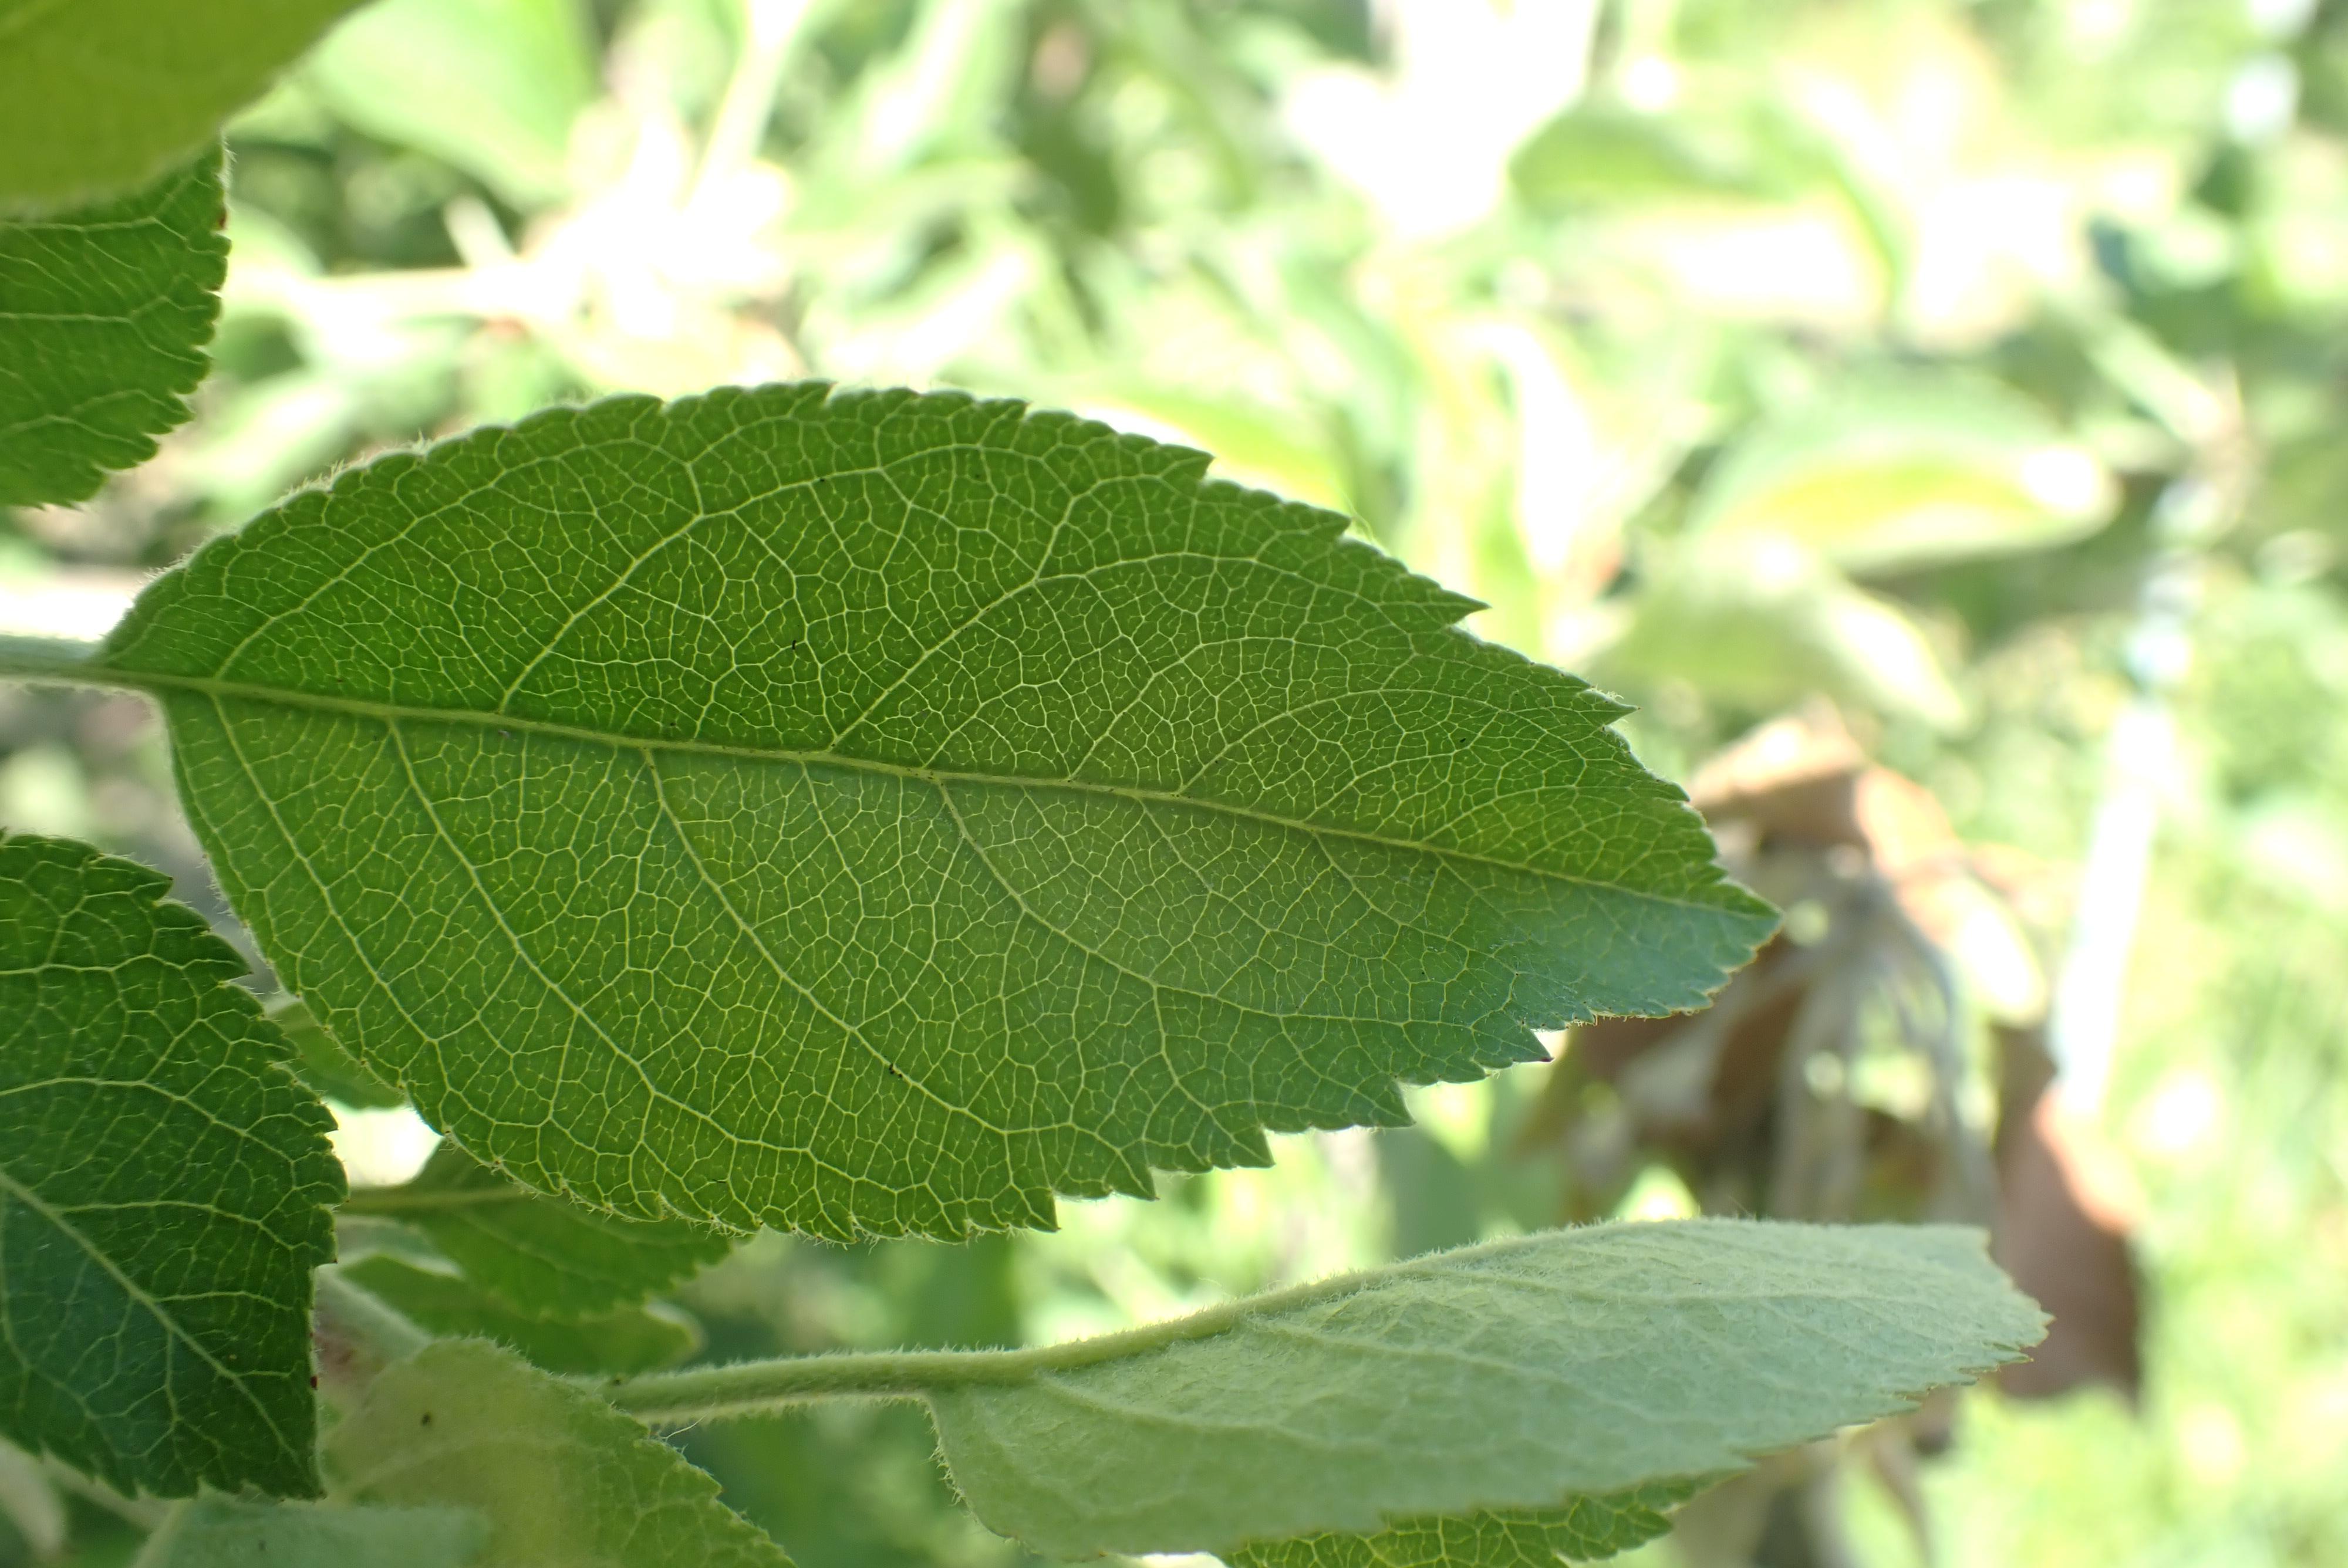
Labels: healthy